Road signs in Hungary

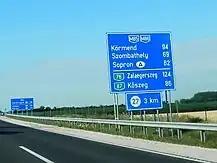

Road signs in Hungary are regulated in. KRESZ is a collection of rules contained in a decree, legally known as 1/1975. (II. 5.) KPM-BM joint decree, which "regulates traffic on public roads in Hungary and on private roads not closed to public traffic". Since 1988, the most basic rules of traffic have been contained in Act I of 1988 on road traffic. The rules of KRESZ are in many respects similar or identical to the rules of most countries with public transport. Road signs generally conform to the 1968 Vienna Convention on Road Signs and Signals and the European Agreement supplementing it, as well as their amendments that came into force in 1995.